Reactions to the Manchester Arena bombing

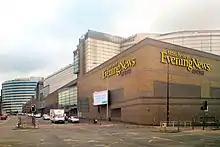
The Arena where the attack took place

The attack occurred on 22 May 2017, at around 22:30 BST, when a suicide bomber detonated an improvised explosive device in the foyer area of the Manchester Arena. The attack took place after a concert given by the US singer Ariana Grande that was part of her 2017 Dangerous Woman Tour. The concert was sold out, and up to 21,000 people were in attendance.